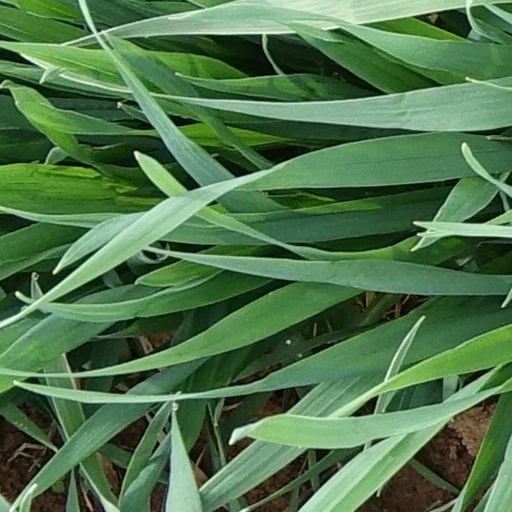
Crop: wheat